Edith May (barge)

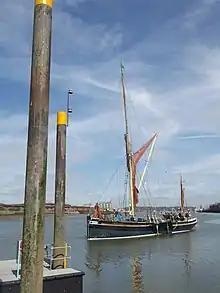
"Edith May" coming toward Sun Pier Chatham

On 21 November 2009, she was open to the public for an exhibition of local artists (from the Medway area). She then opened to the public every weekend after that date.